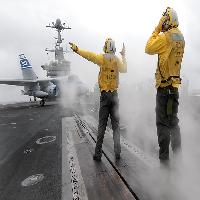
Weather: cloudy or overcast